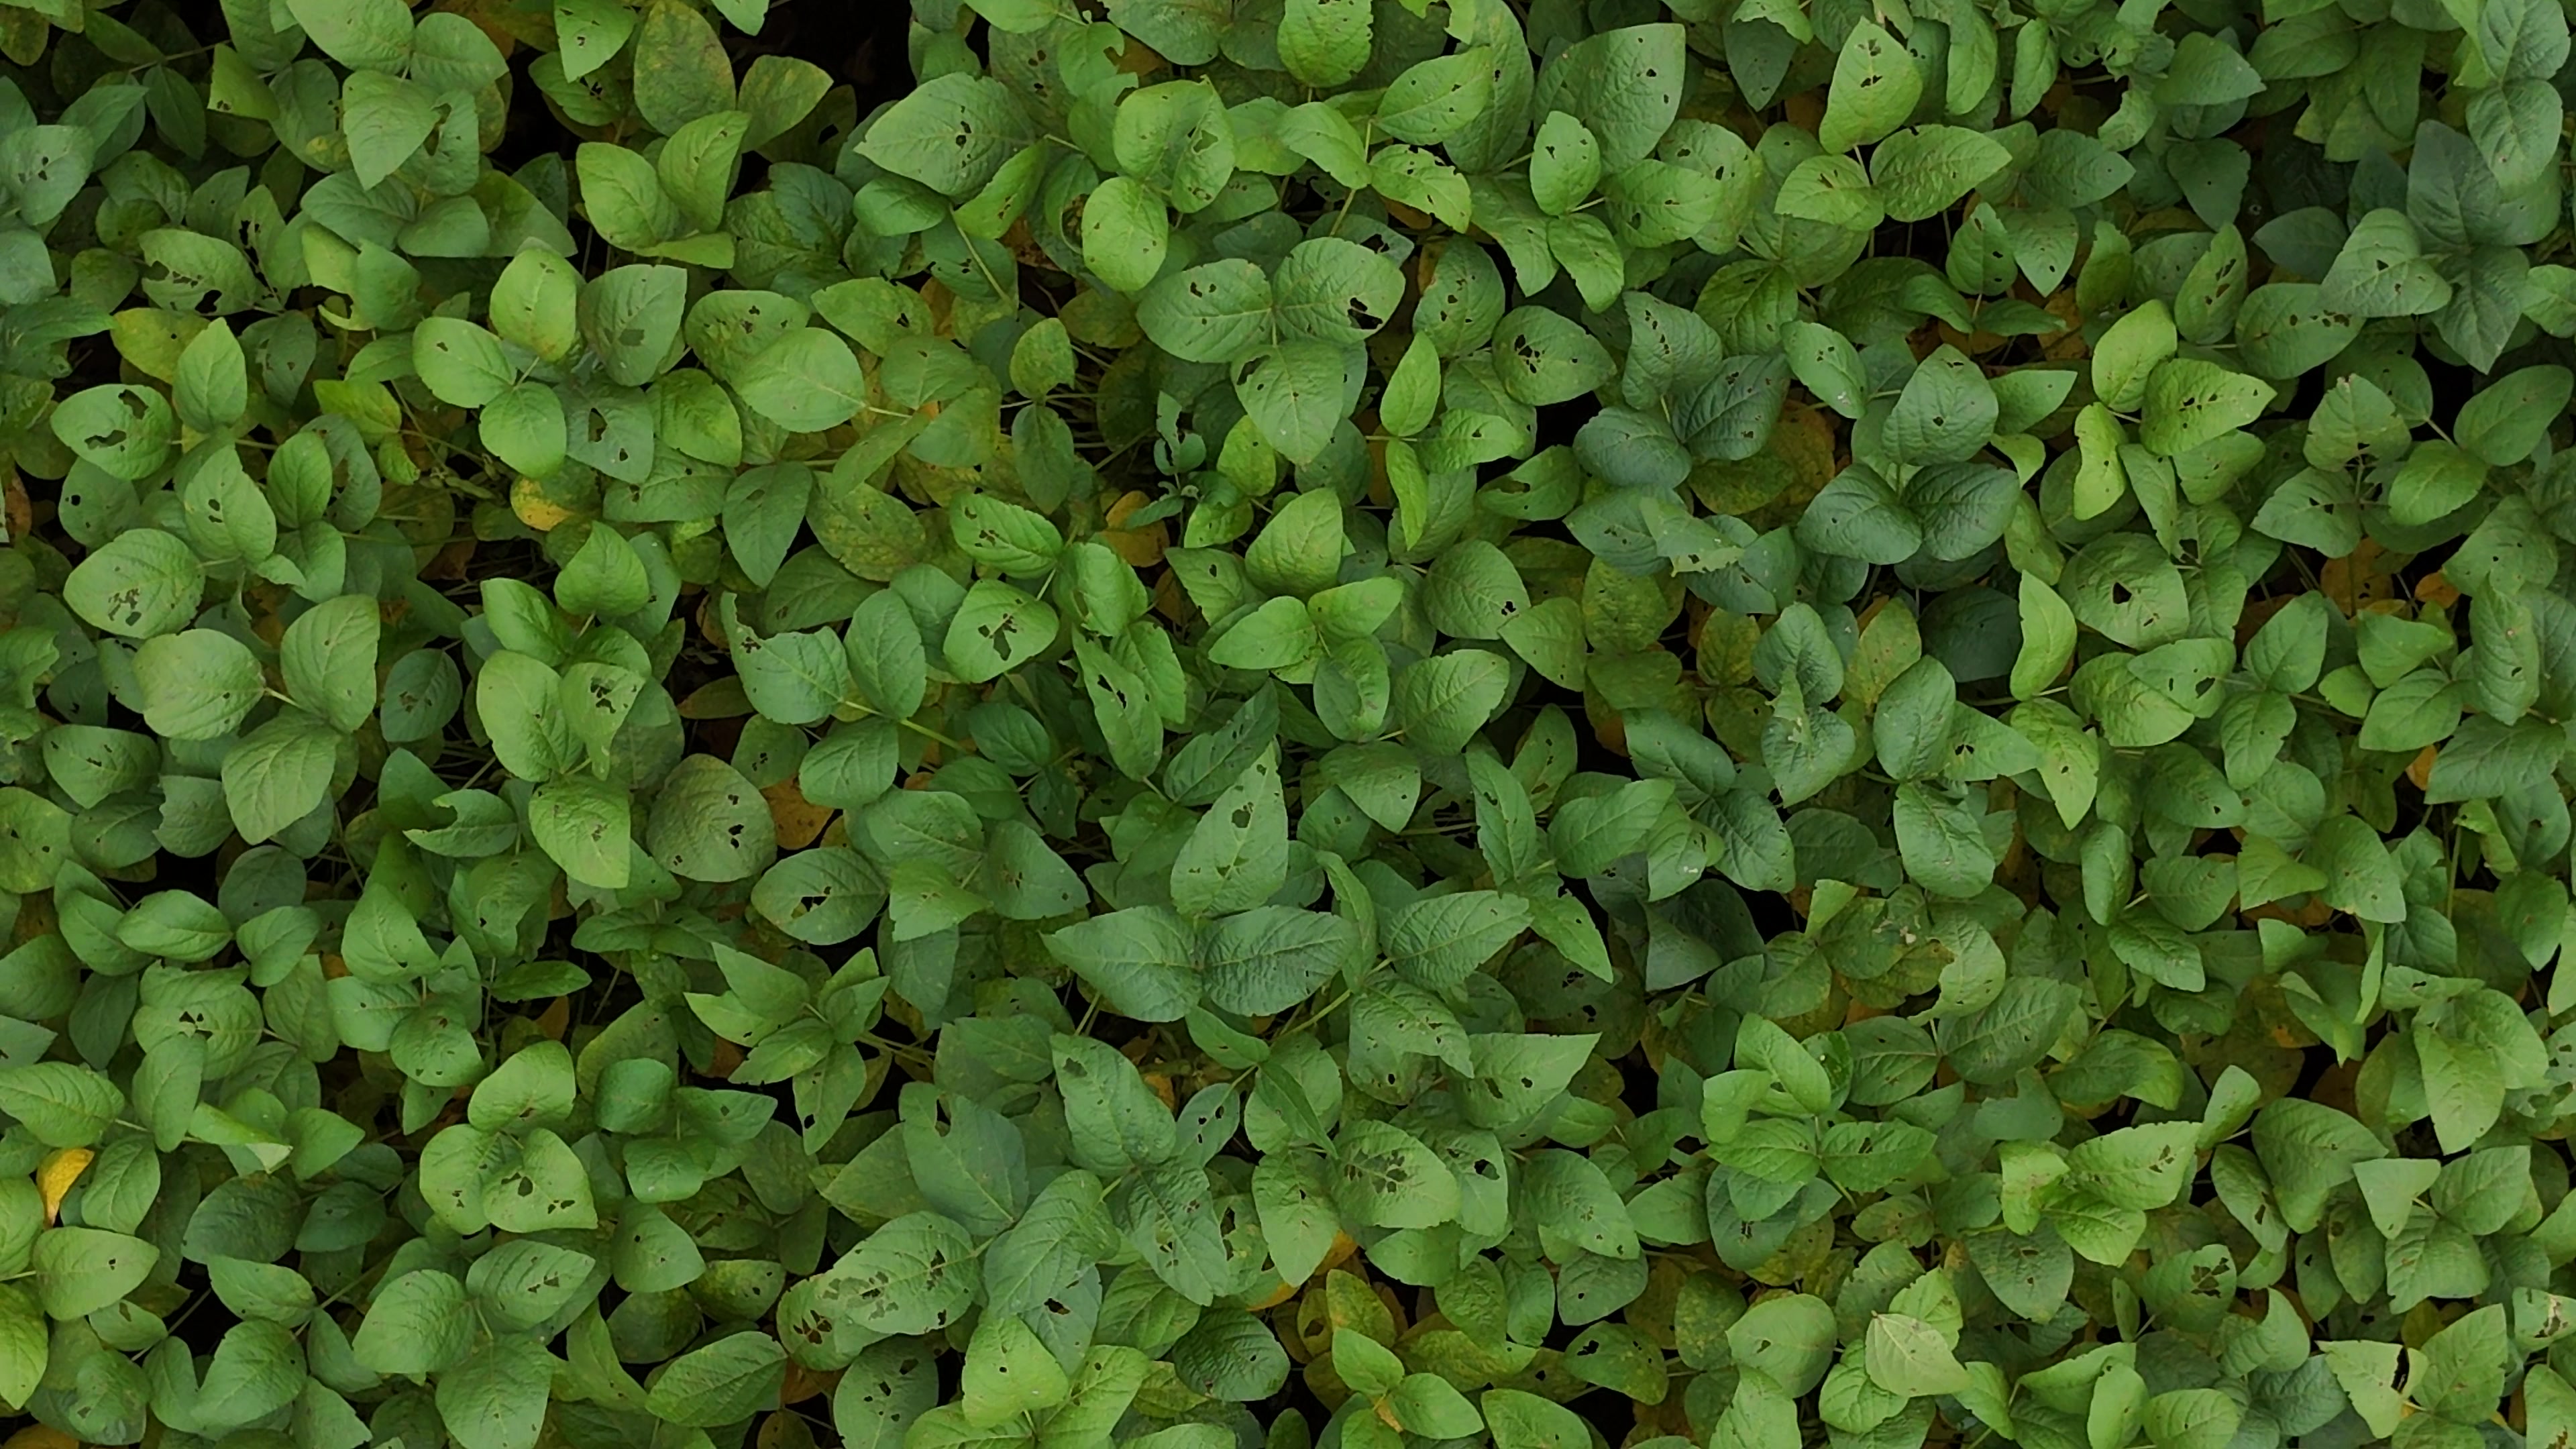
Label: Mosaic